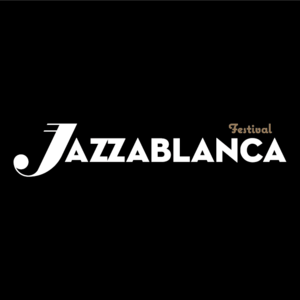
Lancé en 2006, Jazzablanca est un festival international de Jazz et de musiques actuelles. Il a lieu chaque année en avril à Casablanca et rassemble des milliers de festivaliers autour de deux lieux et 4 scènes, pendant 9 jours de festivités.